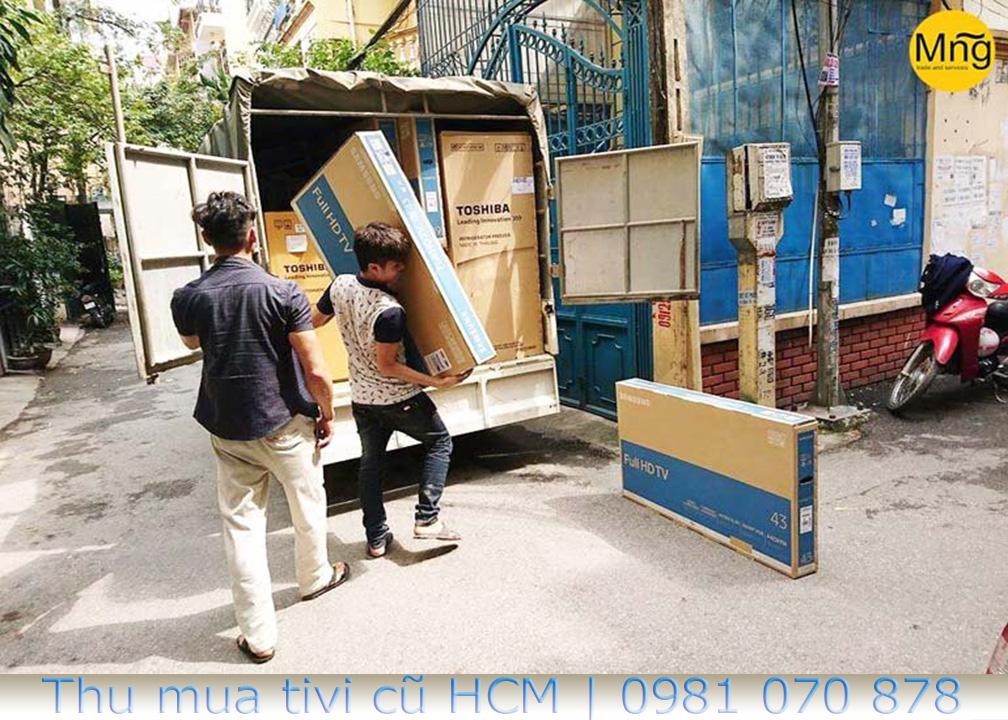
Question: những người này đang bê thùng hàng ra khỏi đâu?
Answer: thùng xe tải